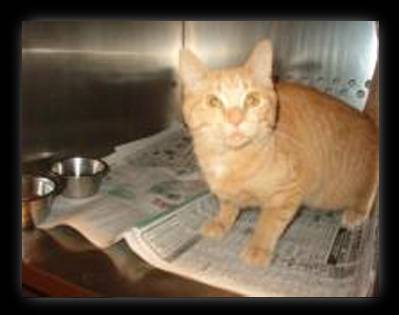
Label: cat